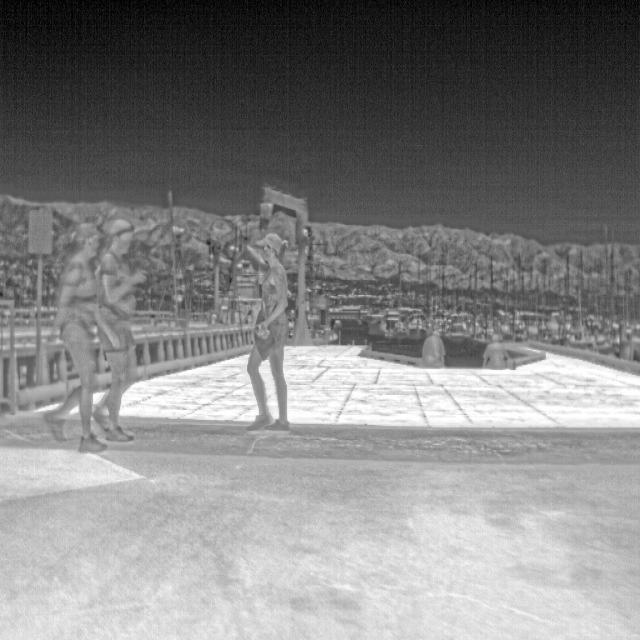
Detected objects:
label: person
label: person
label: person
label: person
label: person